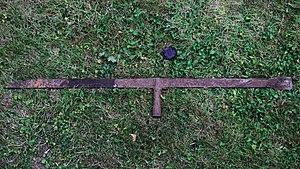
Une bisaiguë ou bisaigüe est un outil de charpentier formé d'un ciseau à bois couplé à un bédane, et ayant pour rôle de travailler de grosses pièces de bois. Le même nom est donné à un outil de vitrier servant à détacher de vieux enduits et à percer des trous, ou encore à un outil de cordonnier qui permet de polir le tour des semelles.